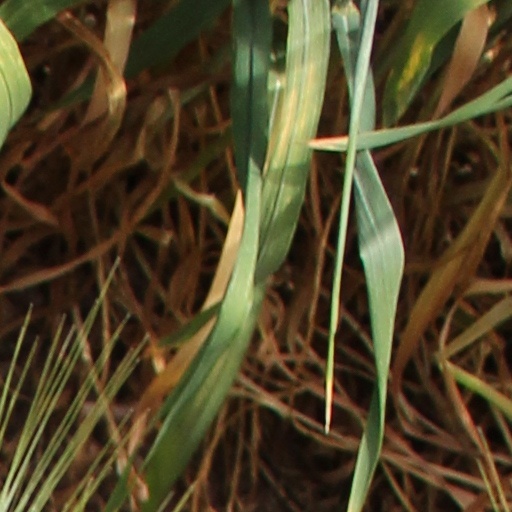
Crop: wheat